Red-backed fairywren

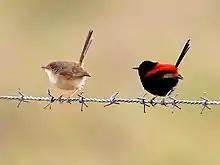
Female (left) and male in Cairns, Queensland.

During the mating season, the male moults its brown feathers and displays a fiery red plumage. It may fluff out its red back and shoulder feathers so that they cover part of the wings in a "puffball-display". It will fly about and confront another male to repel it, or to assert dominance over a female. It also picks red petals and sometimes red seeds and presents them to other birds. Ninety percent of the time, this is presented to a female in what appears to be a courtship ritual. In the remaining ten percent of instances, it presents to another male as an apparent act of aggression.